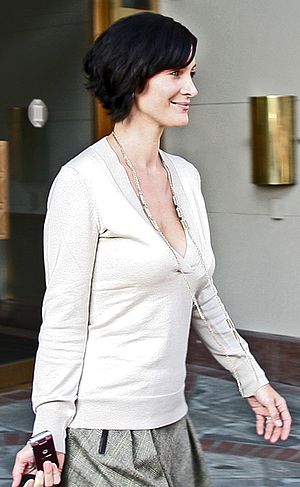
Carrie-Anne Moss
Moss ved 2007 Toronto International Film Festival
Carrie-Anne Moss er en canadisk skuespillerinde, kendt for sine roller i The Matrix, Memento, Unthinkable, og Chocolat.